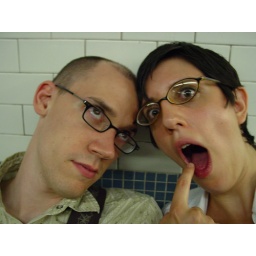
Waiting for the train in a murky cloud of pee smell. Mmm...